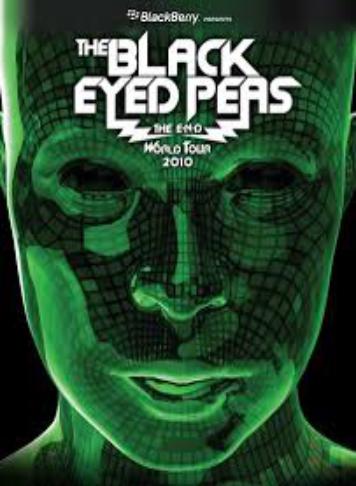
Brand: Black-eyed Pea
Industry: Clothes